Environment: real
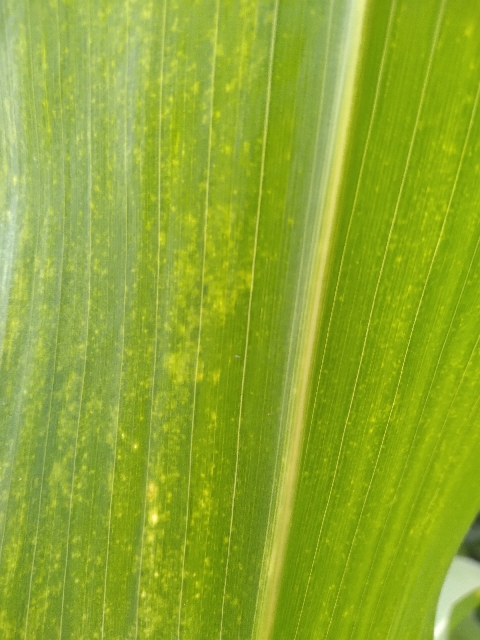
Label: lethal_necrosis